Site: brandenburg
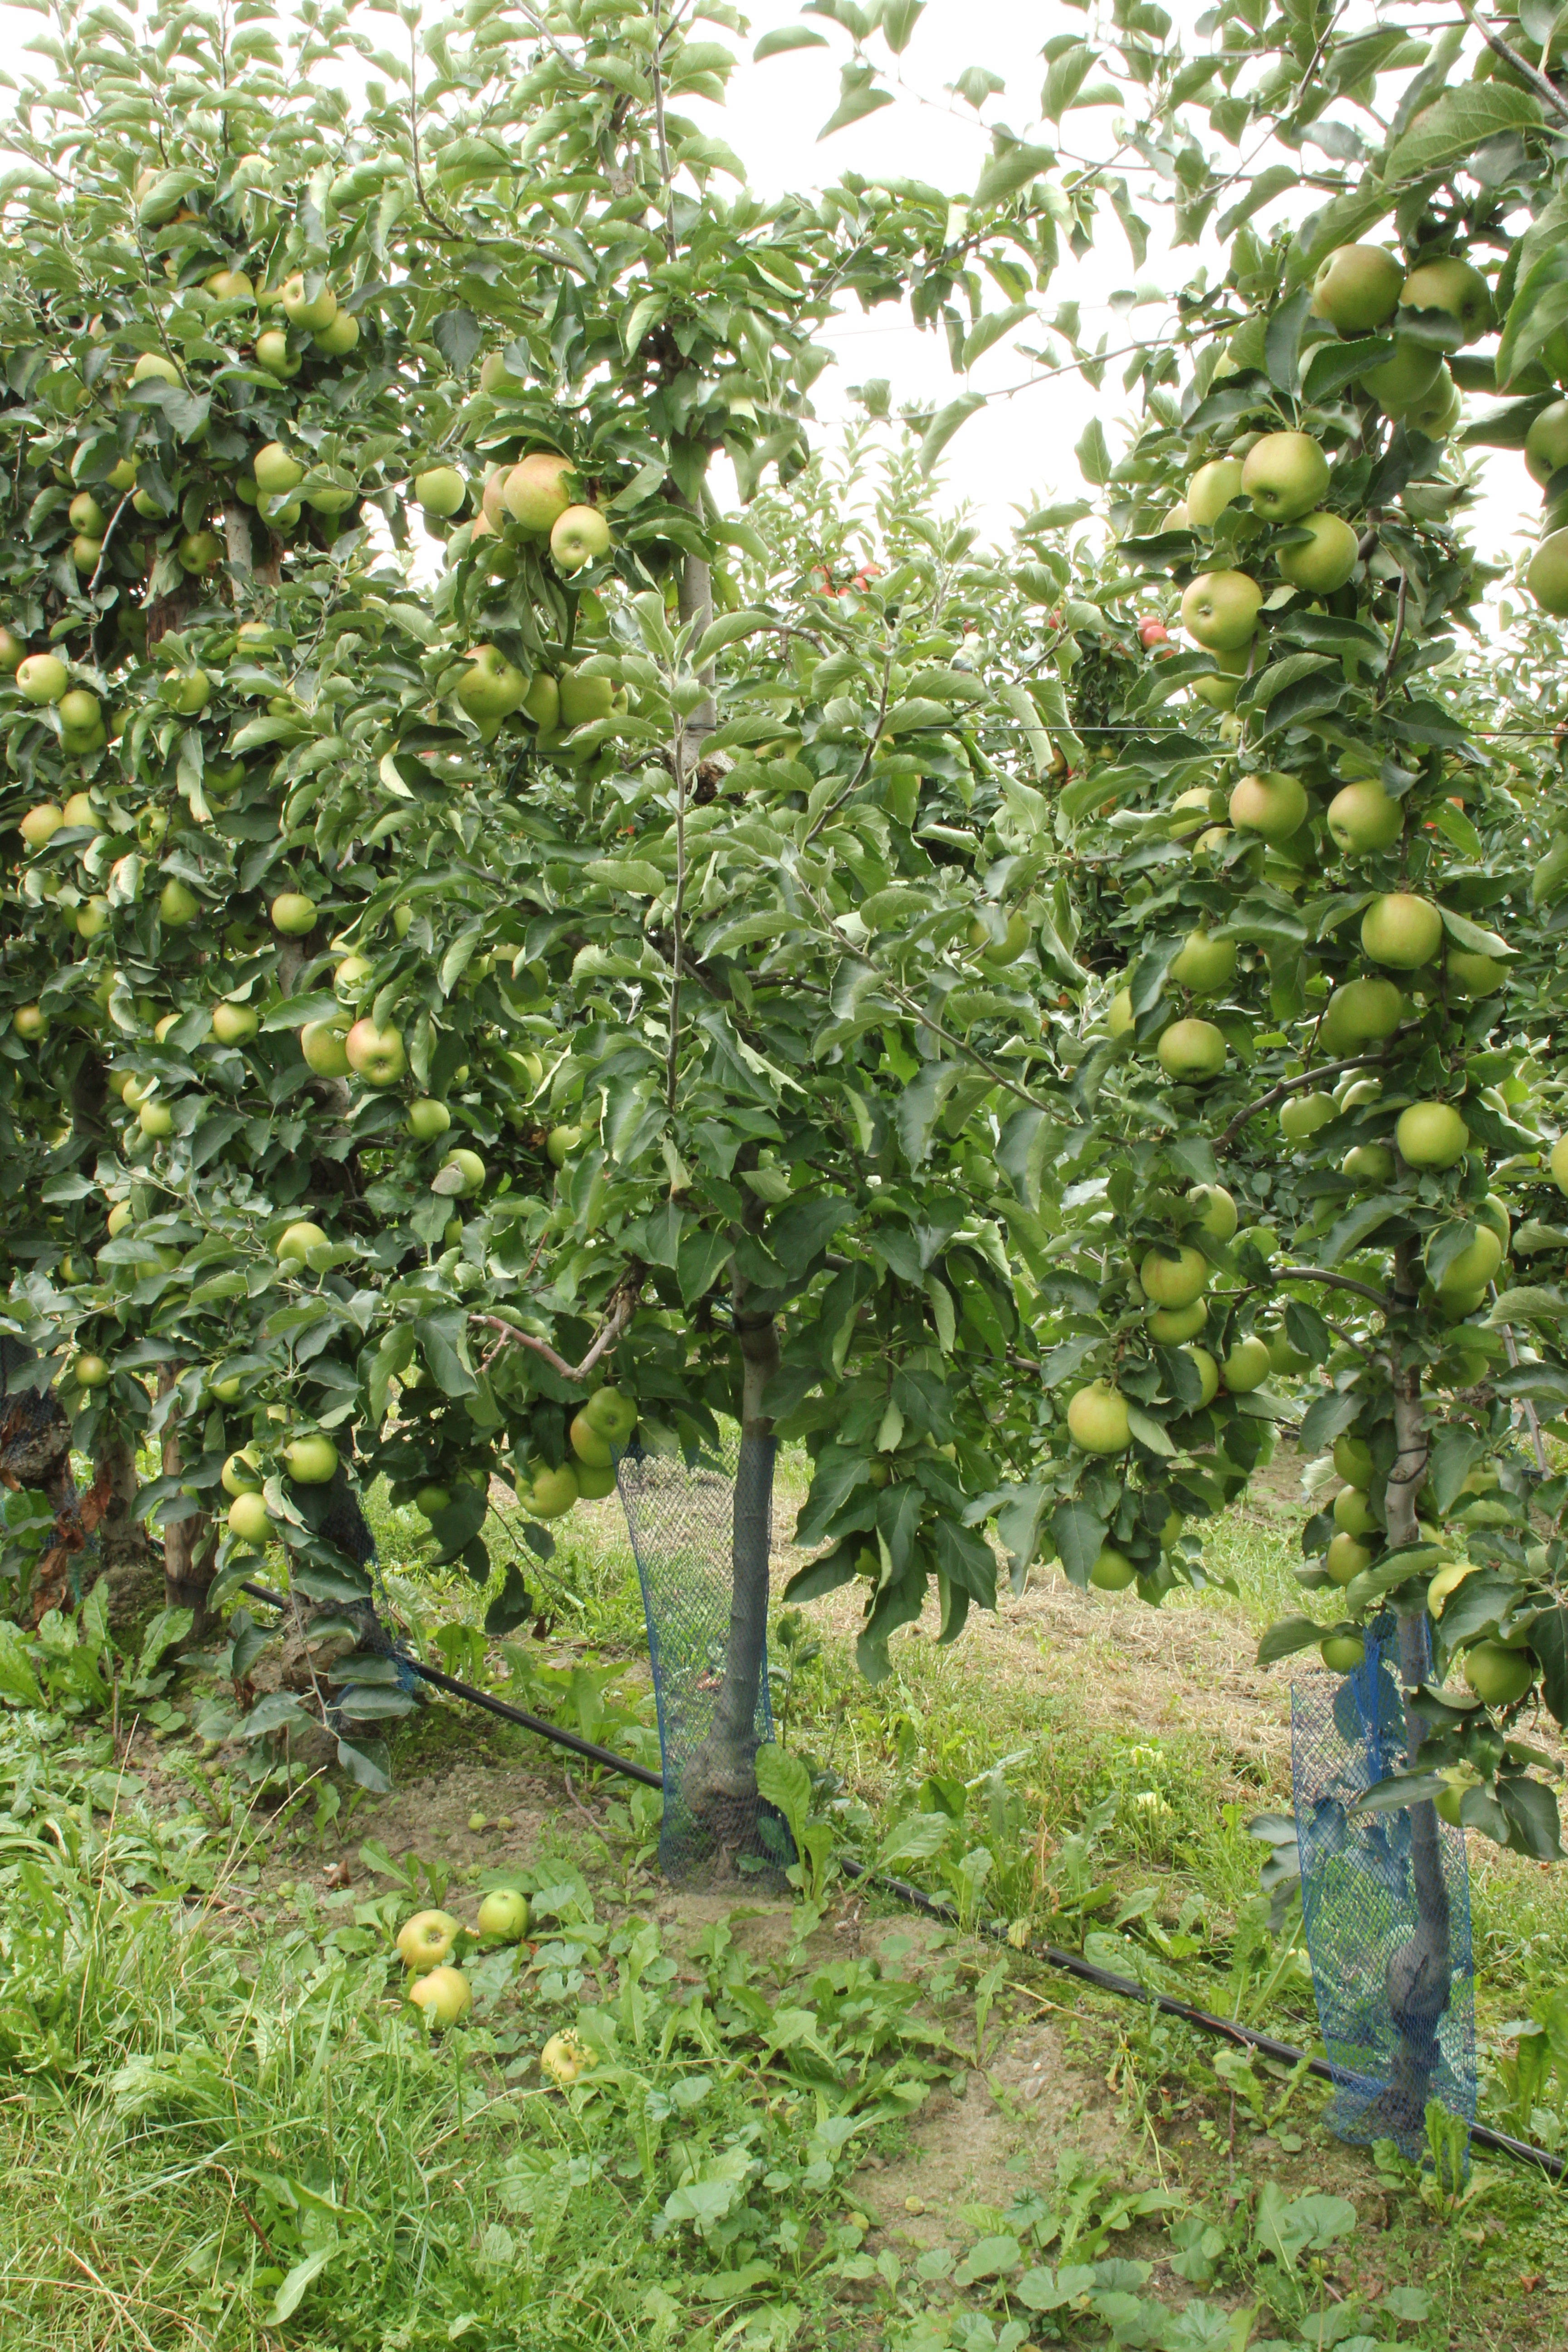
Growth stage (BBCH 87): Maturity of fruit and seed